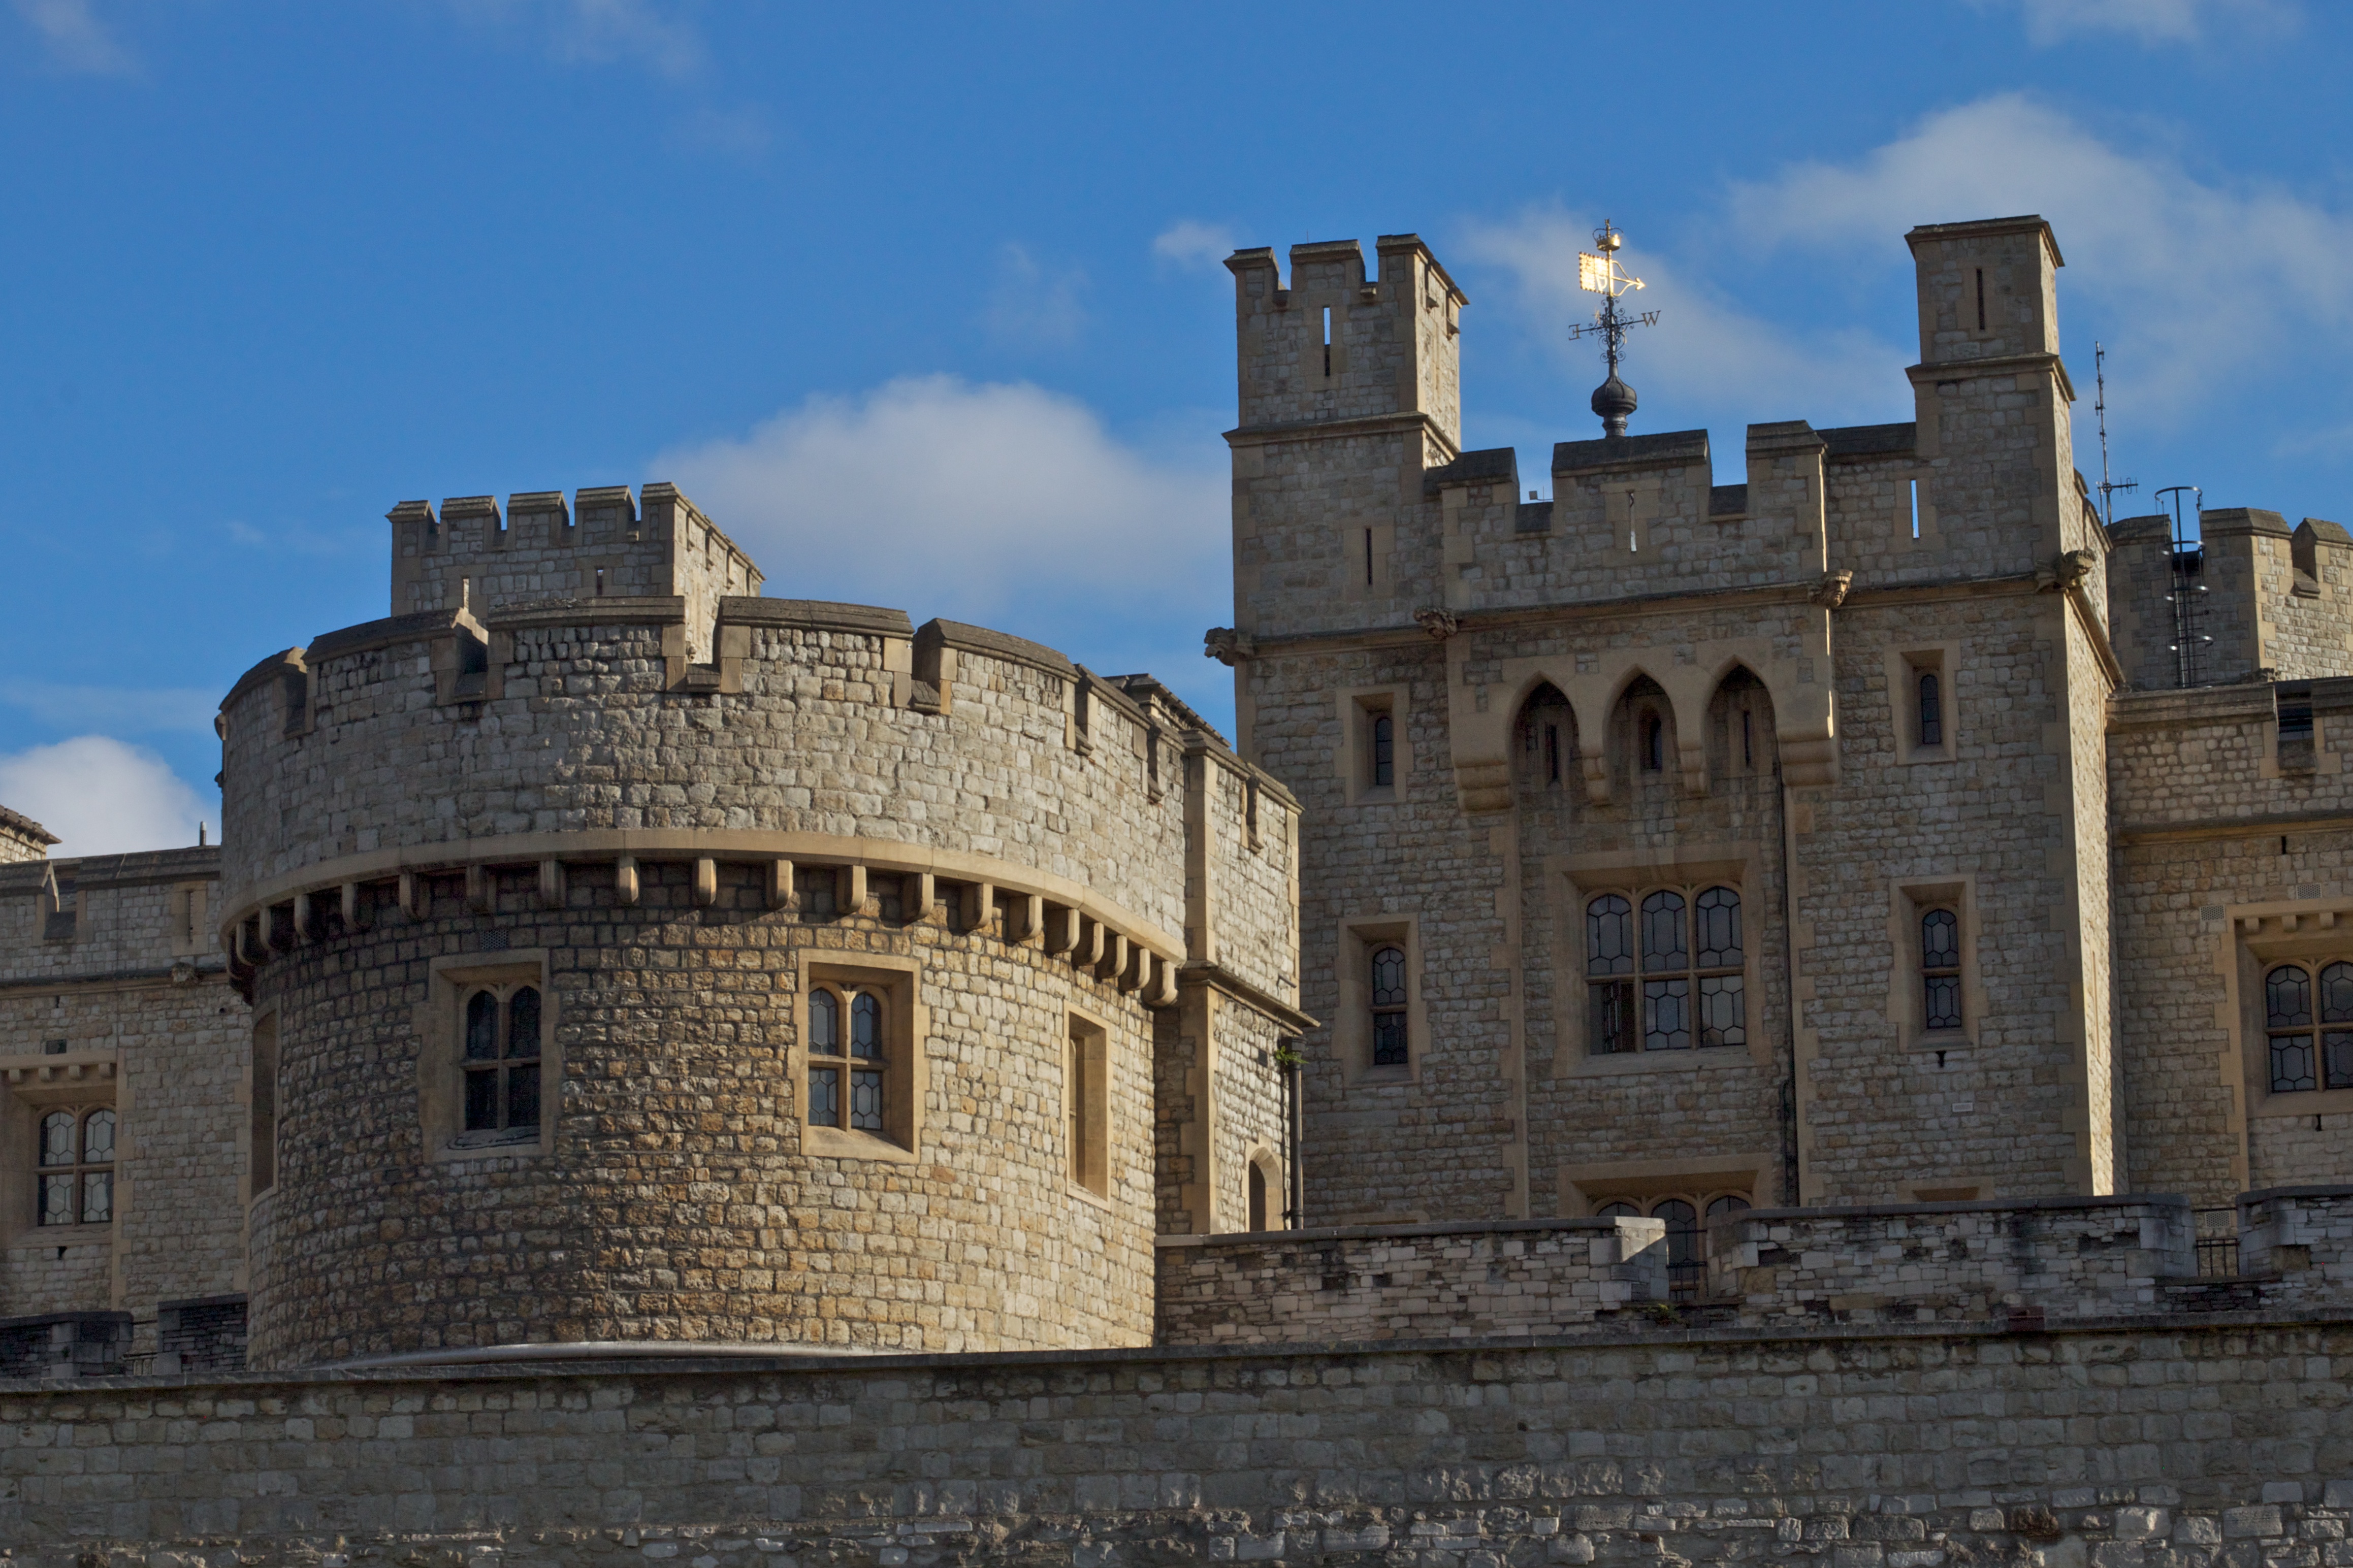
town, building, chateau, palace, castle, landmark, fortification, ruins, history, estate, middle ages, stately home, ancient history